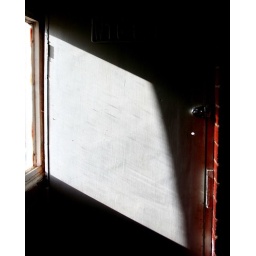
the hot morning light comes in through the gap between the blind and the end of the wall